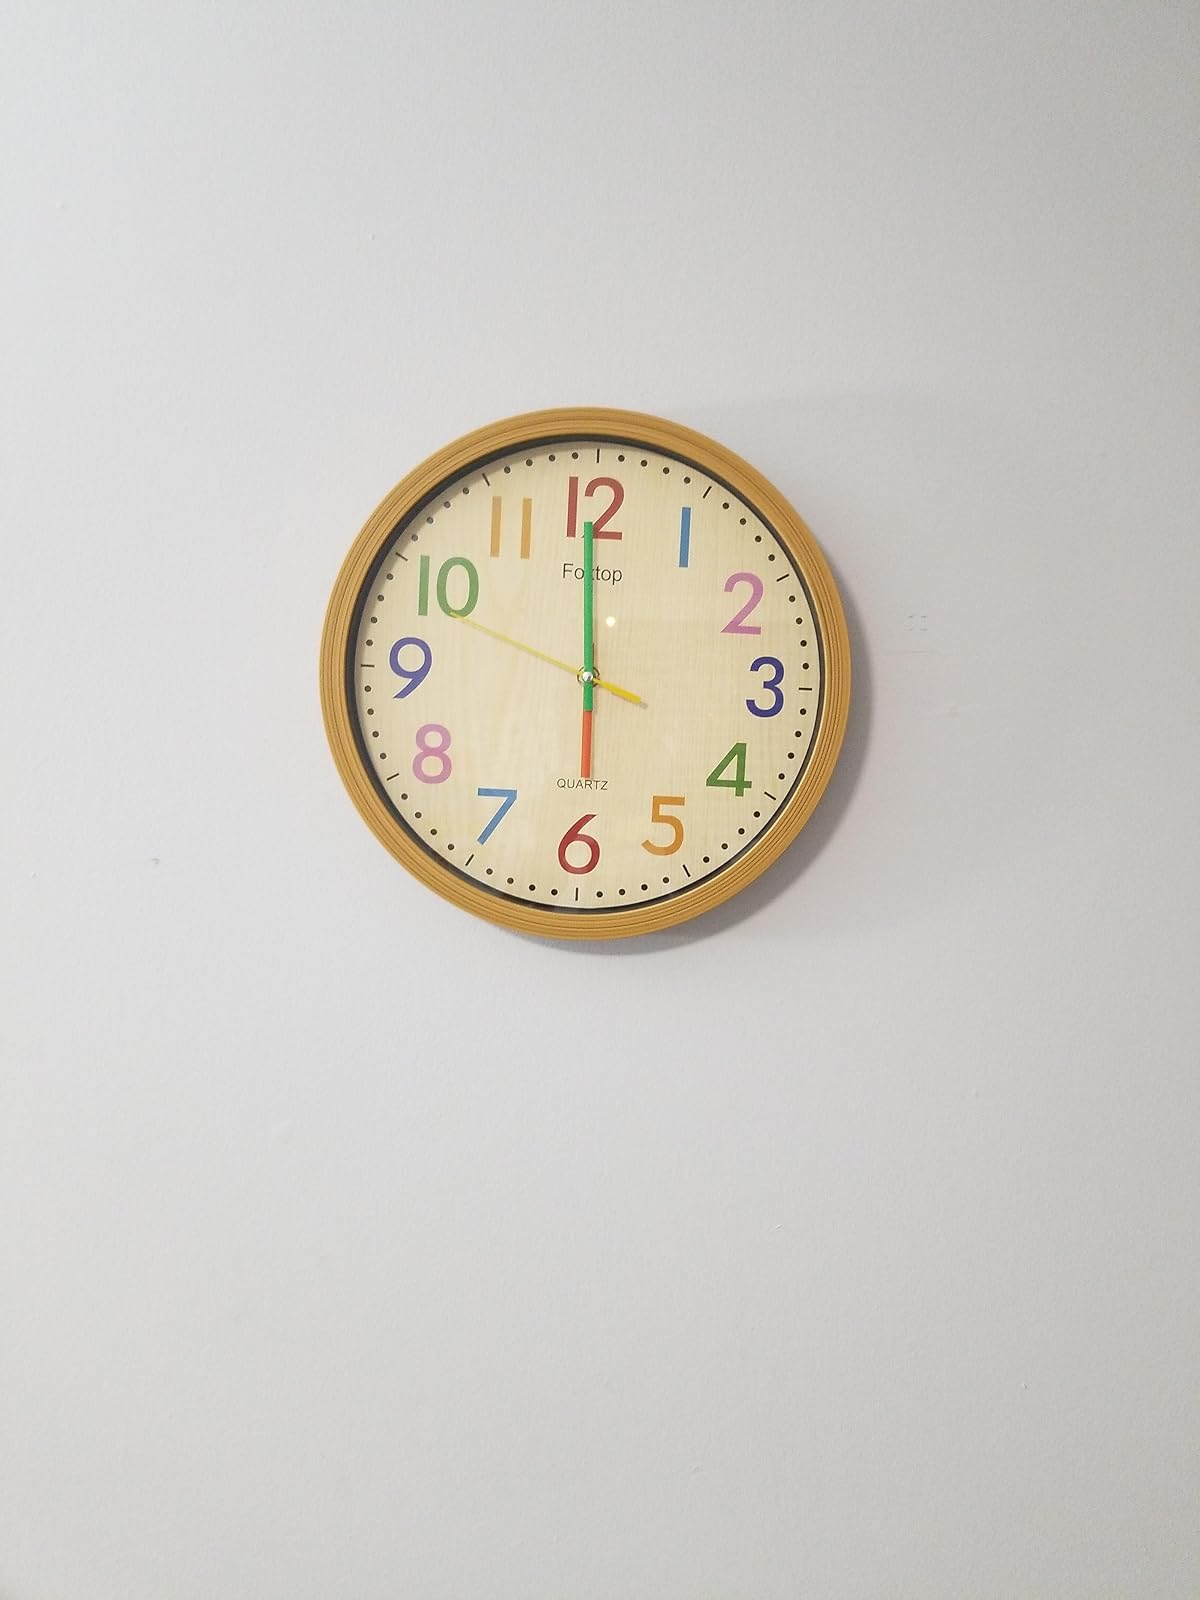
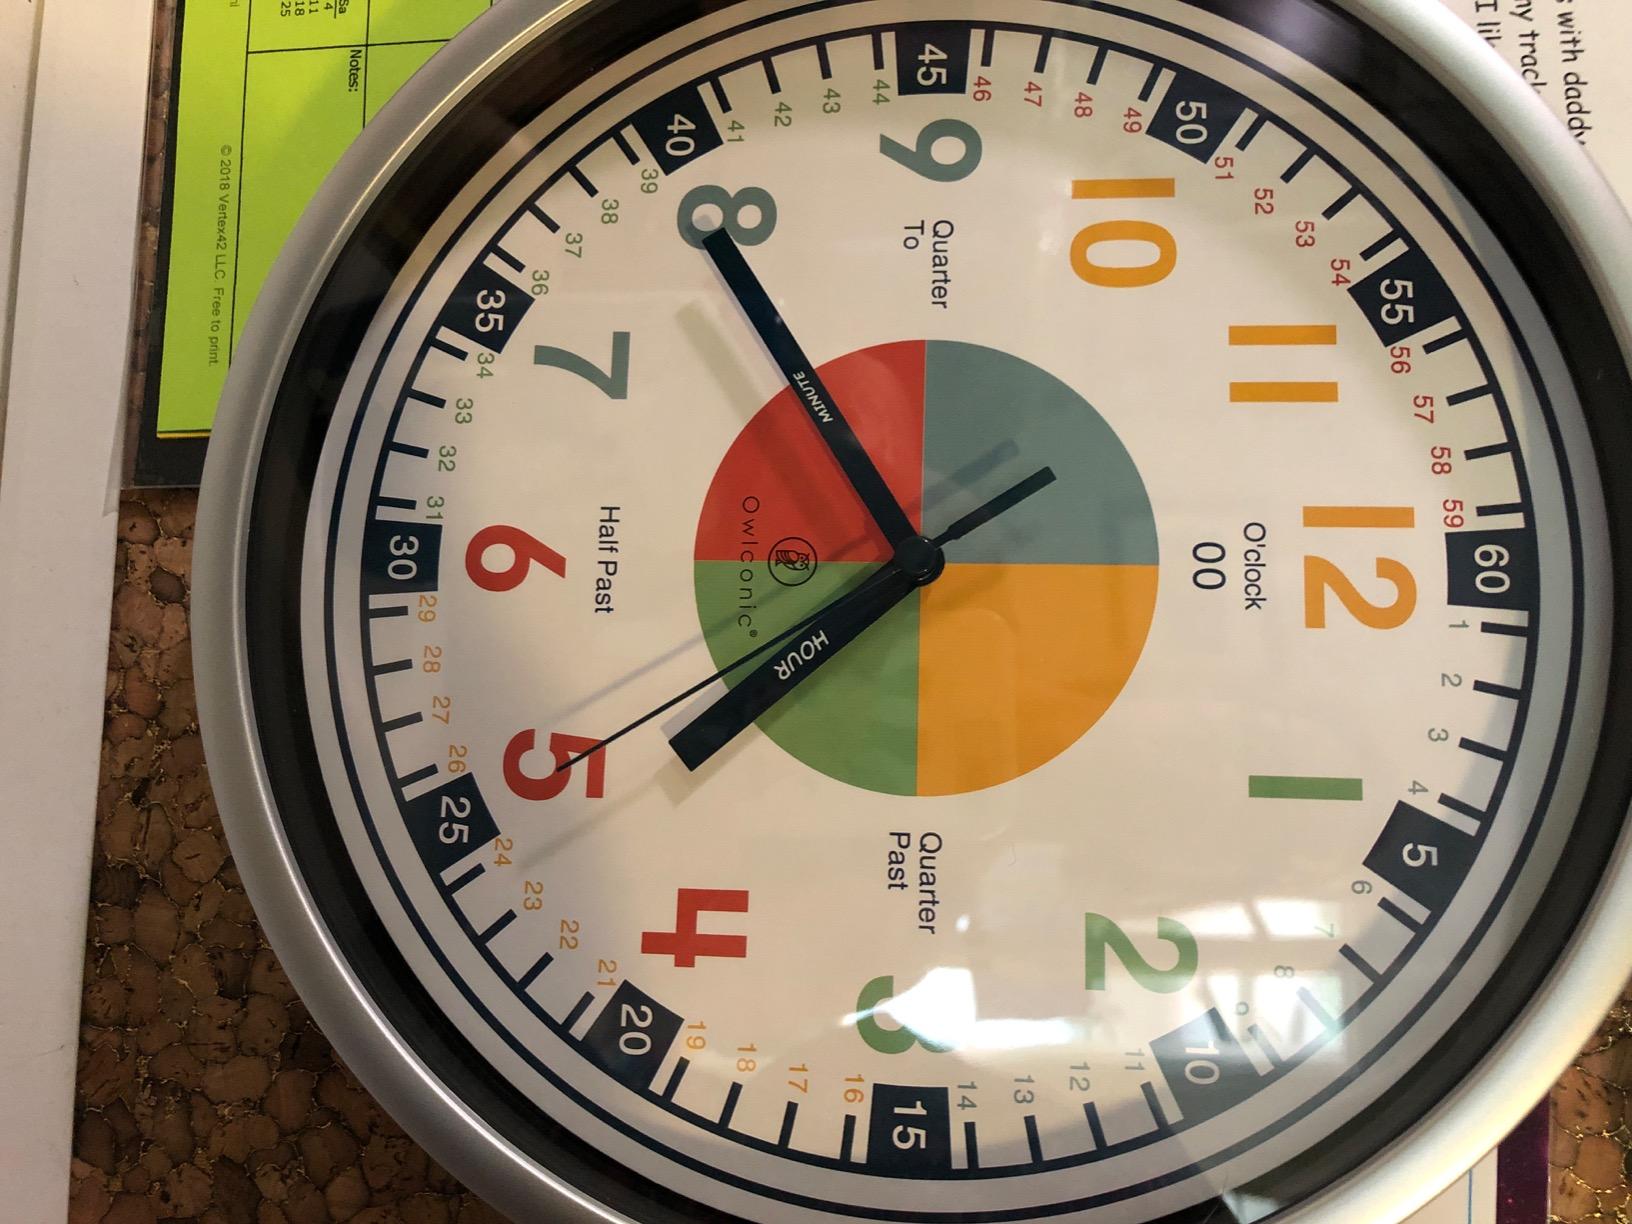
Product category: clock
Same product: no